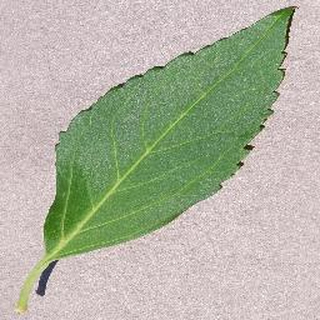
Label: healthy_cherry